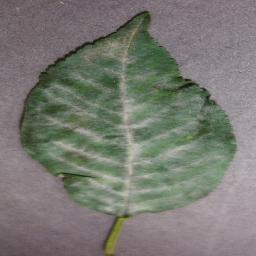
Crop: cherry
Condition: (including_sour)_powdery_mildew